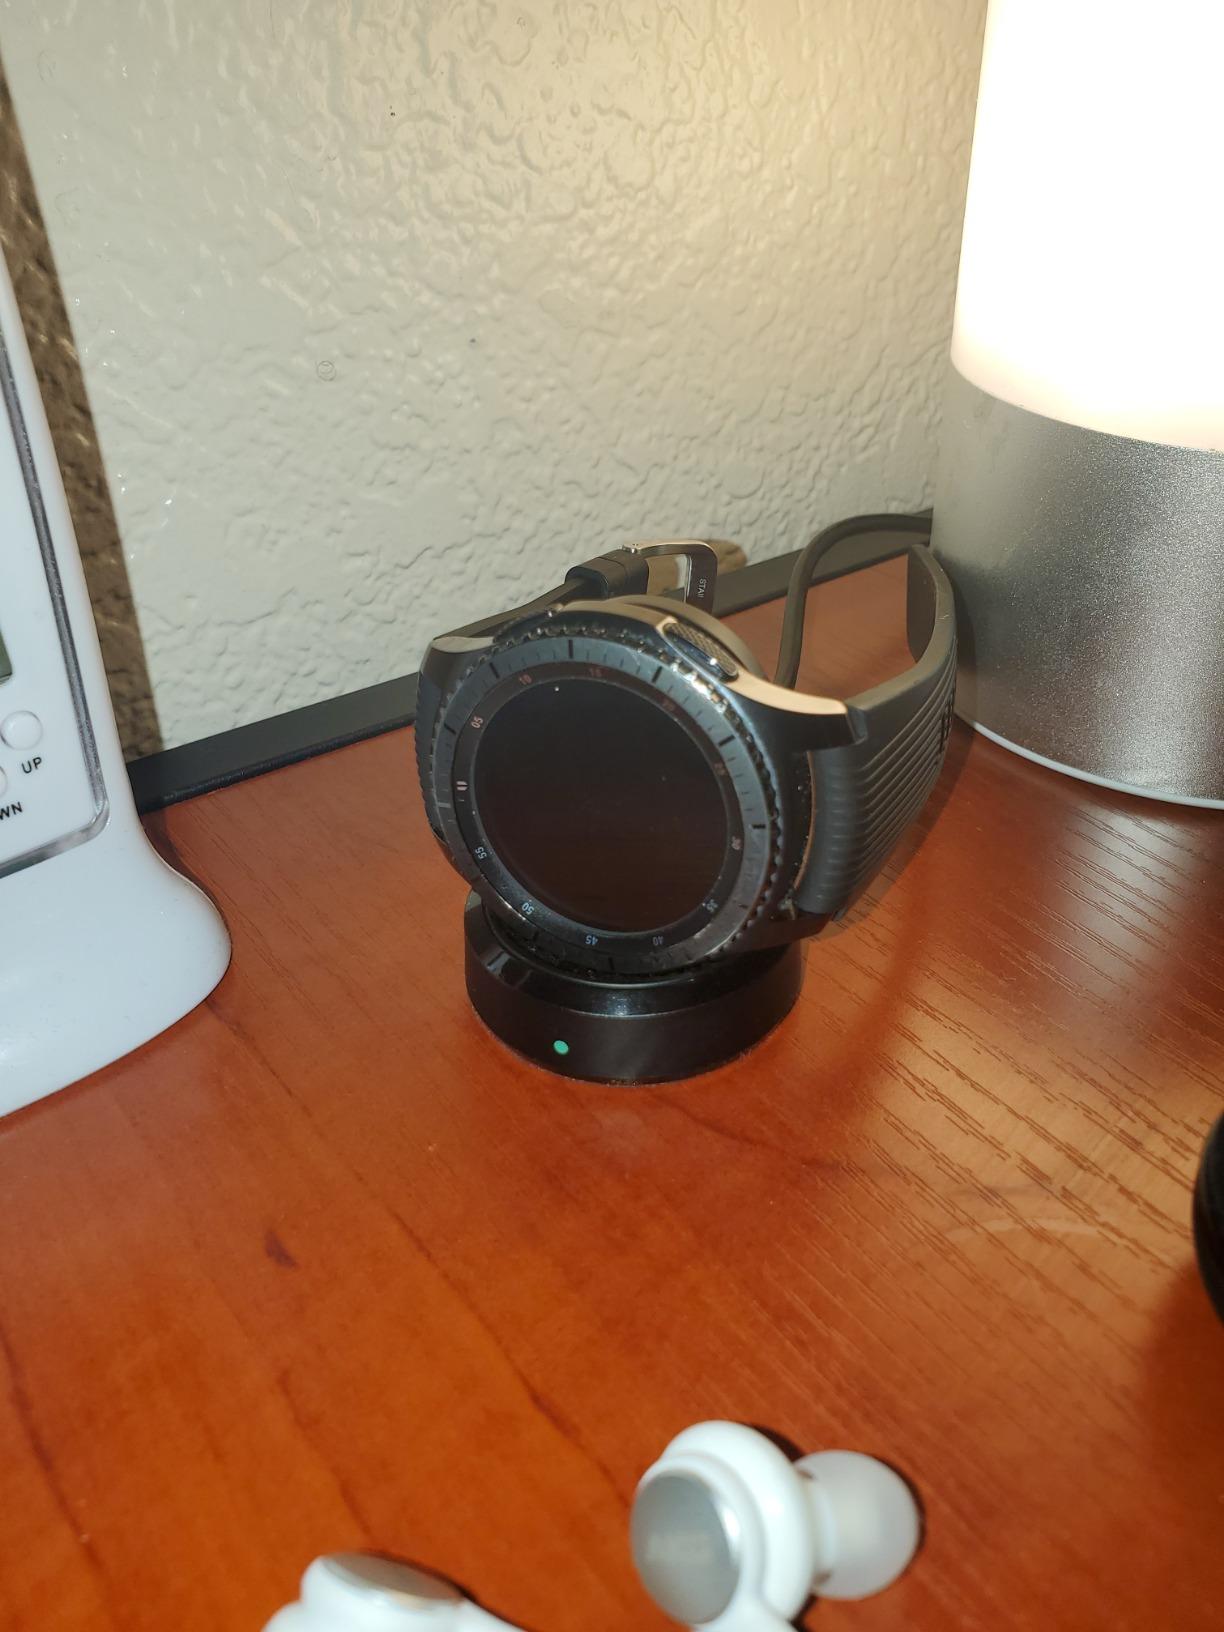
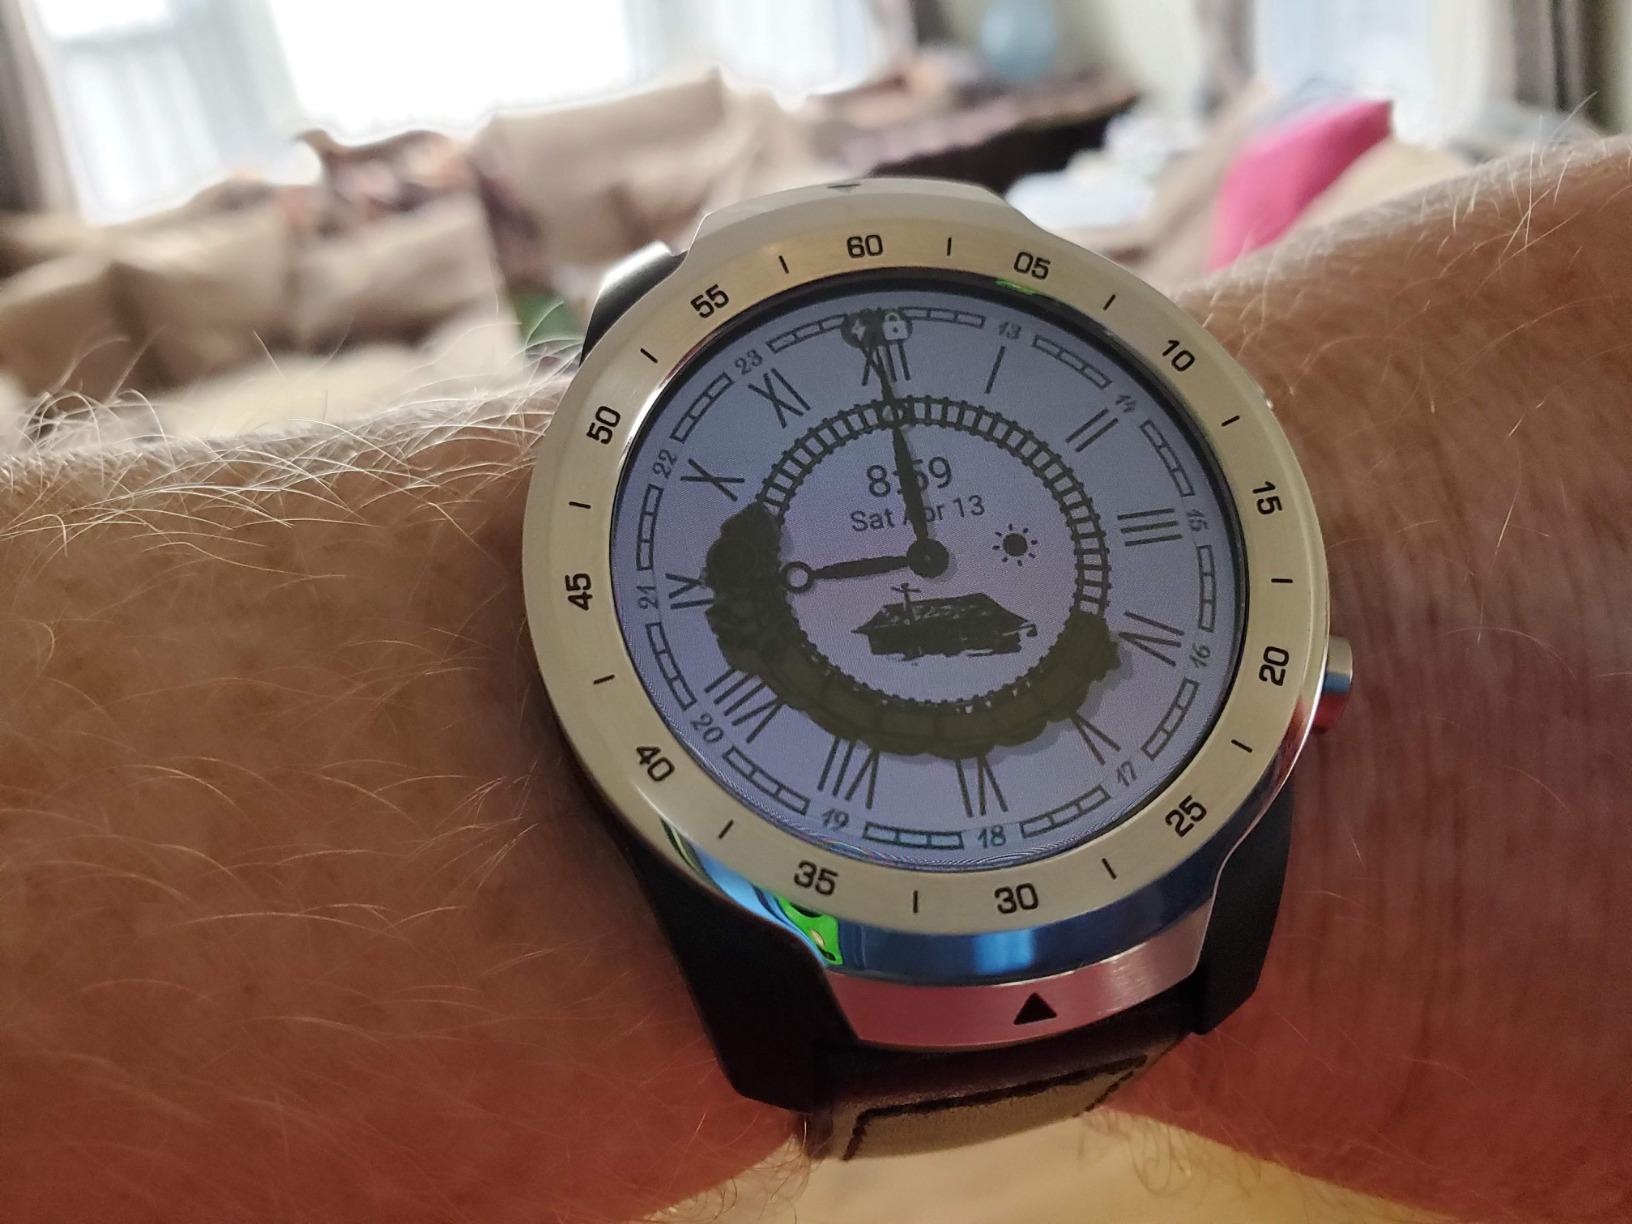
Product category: smartwatch
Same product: no